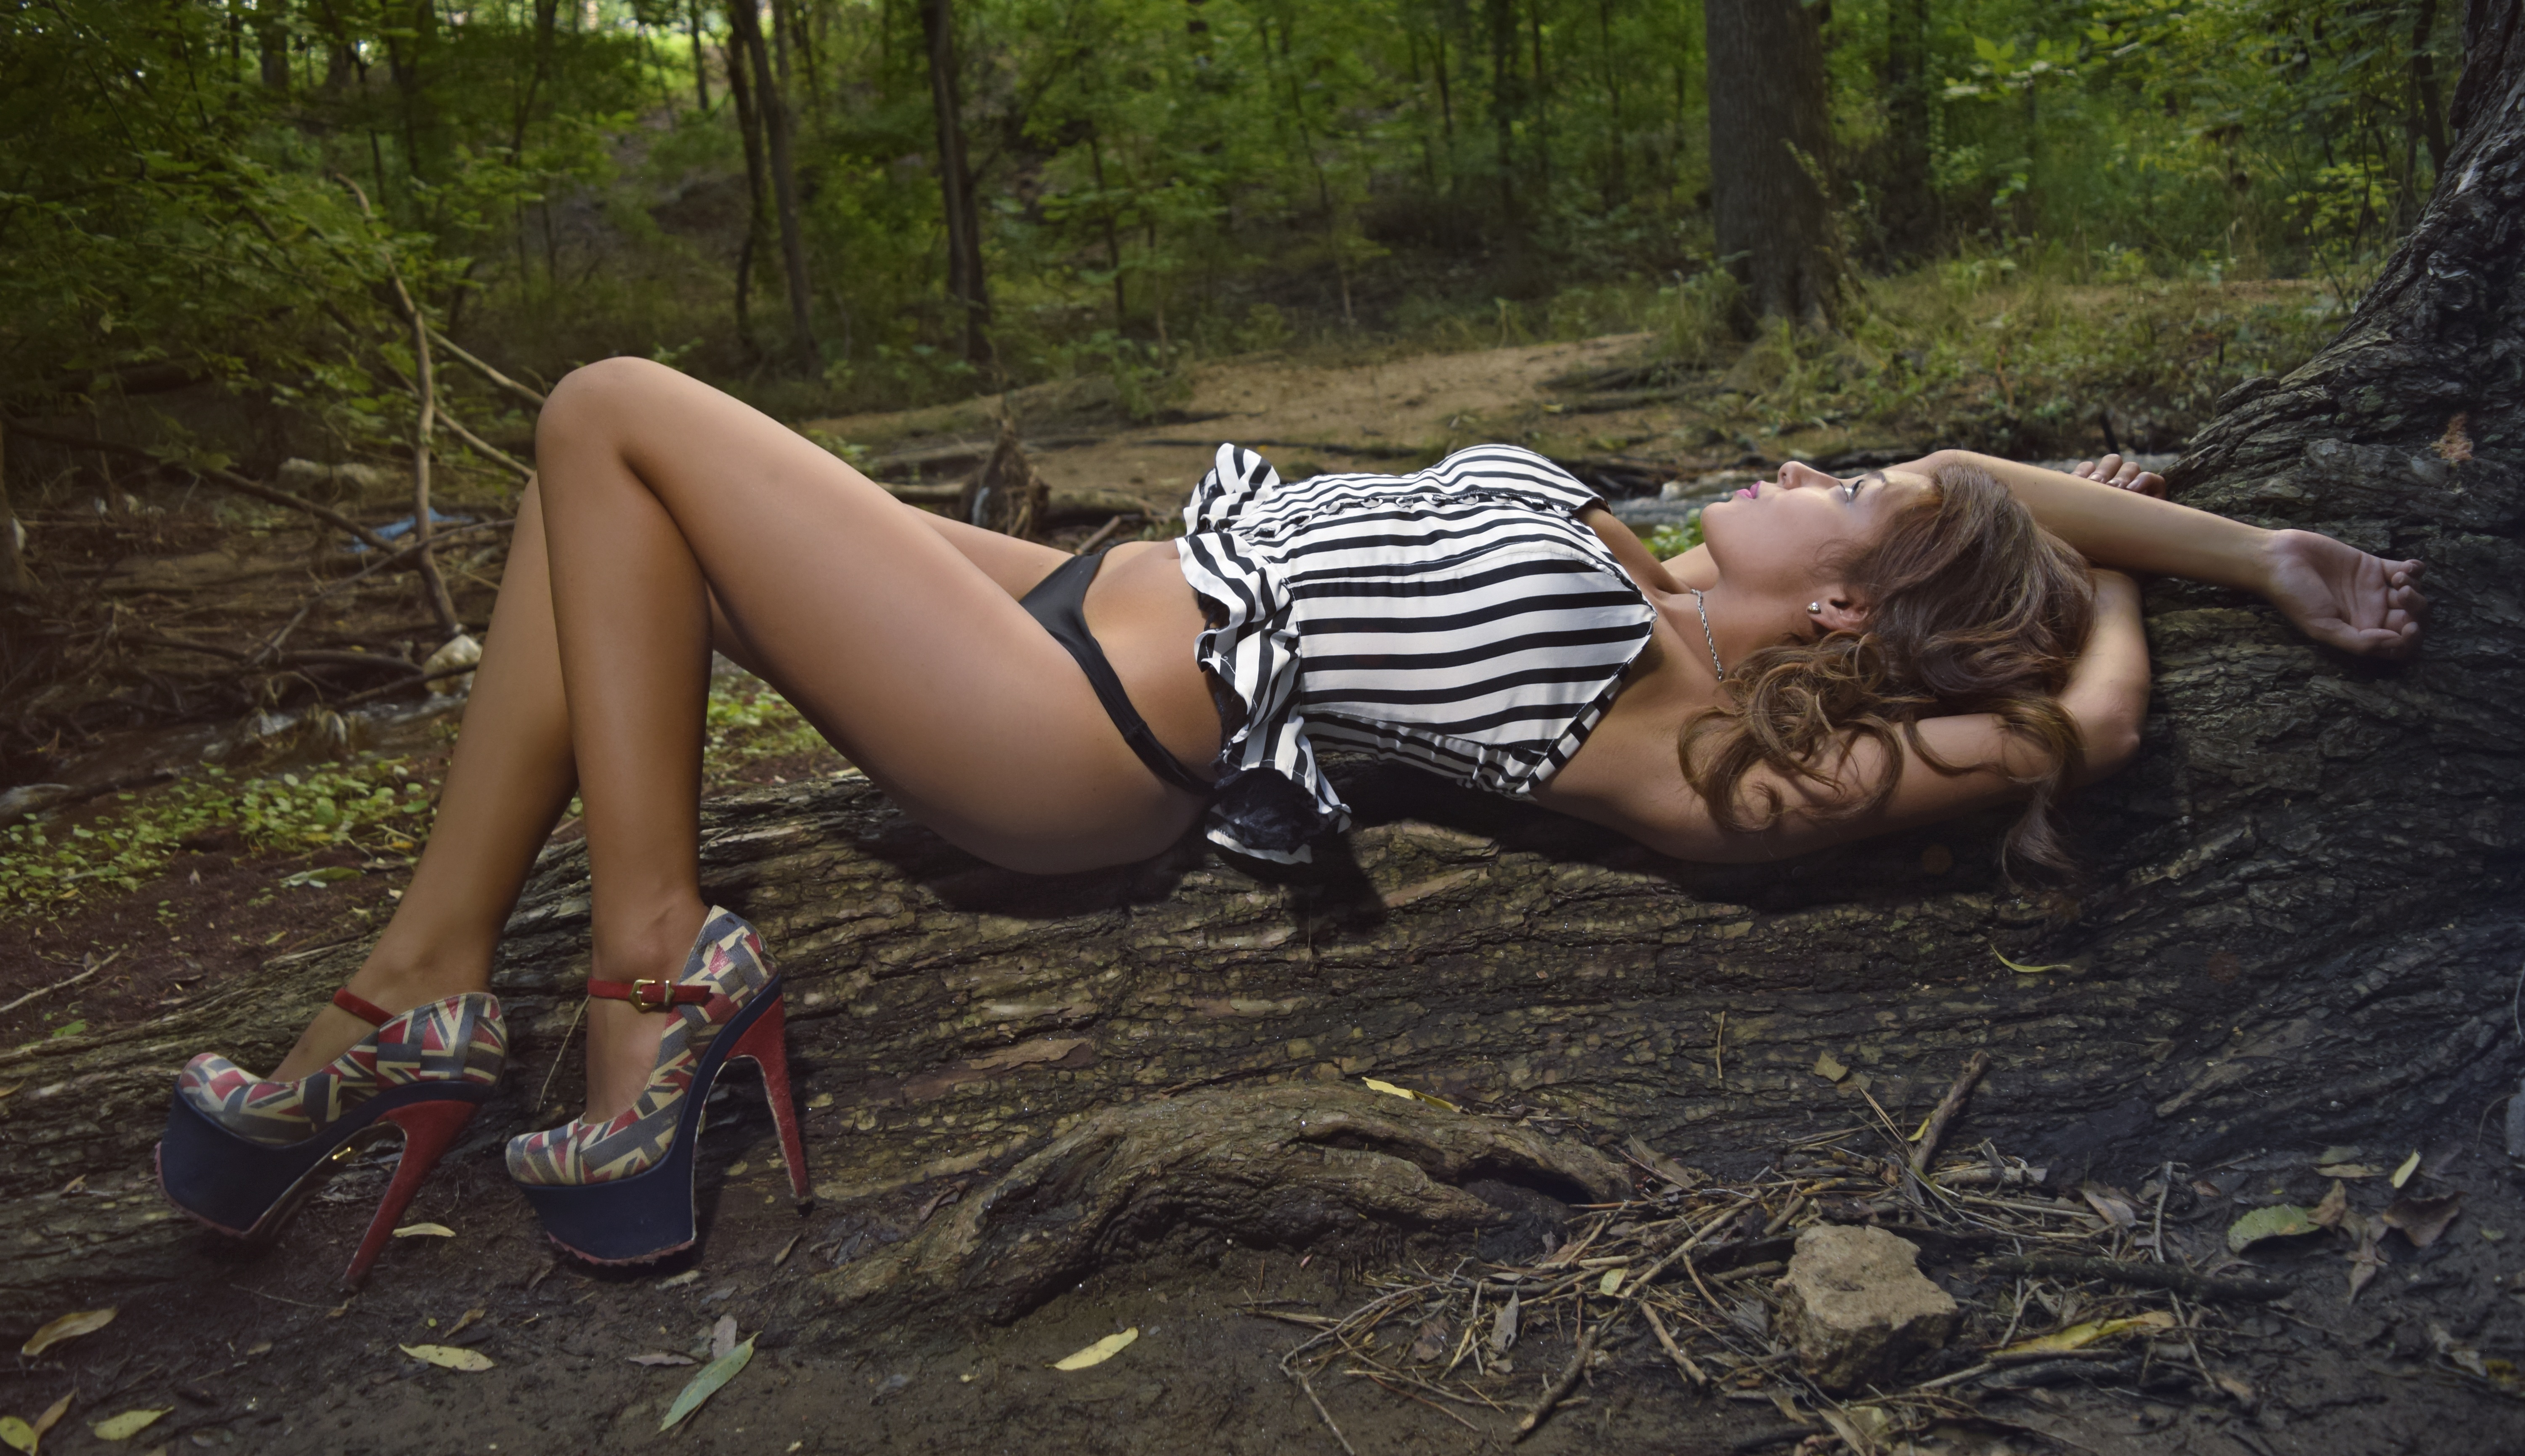
forest, girl, adventure, female, model, young, jungle, mud, muscle, posing, beauty, sexy, pretty, body, teen, underwear, bella, beautiful woman, sensual